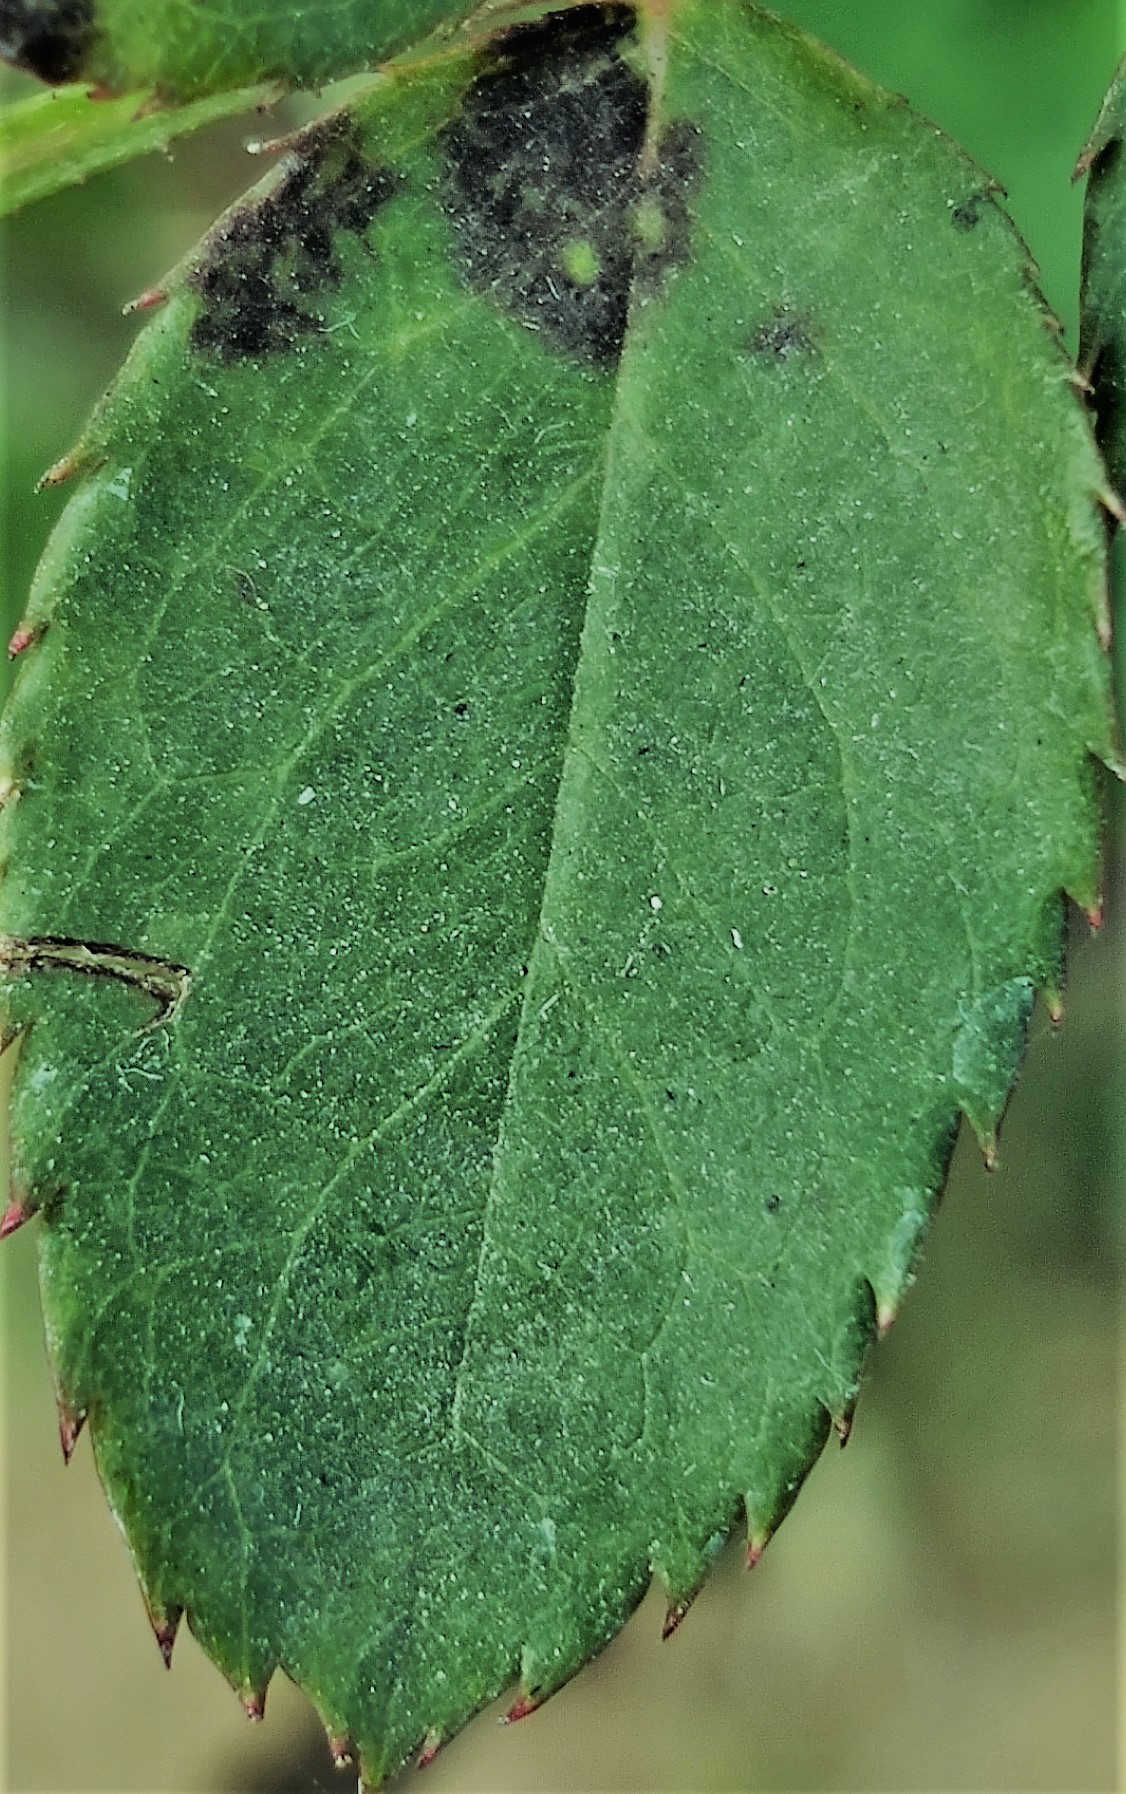
Label: Black Spot